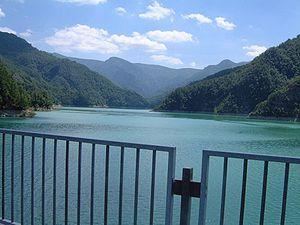
Situé sur la commune de Bagno di Romagna, Ridracoli est devenu un des lieux touristiques de la Romagne, dans la province de Forlì-Cesena, région d’Émilie-Romagne en Italie.
La géographie de l'Émilie-Romagne est composée de plusieurs secteurs géologiques et géomorphologiques différents. Les cours d’eau, majoritairement torrentiels, ont façonné le terrain au cours des millénaires de manière à rendre la partie sud de la plaine du Pô et son delta en une zone fertile.